Andrei Shkuro

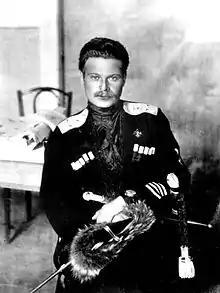

Andrei Grigoriyevich Shkuro (– 17 January 1947) was a Russian military officer of Cossack origin. He was a lieutenant general (1919) of the White Army, and later a Nazi collaborator.